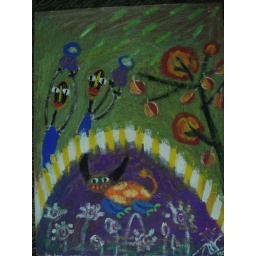
1 lovely cow is resting in the Field with white flowers. 2 peoples are by the red tree